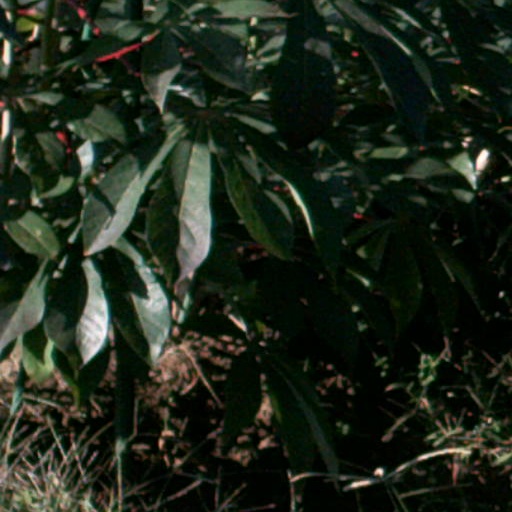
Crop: cassava